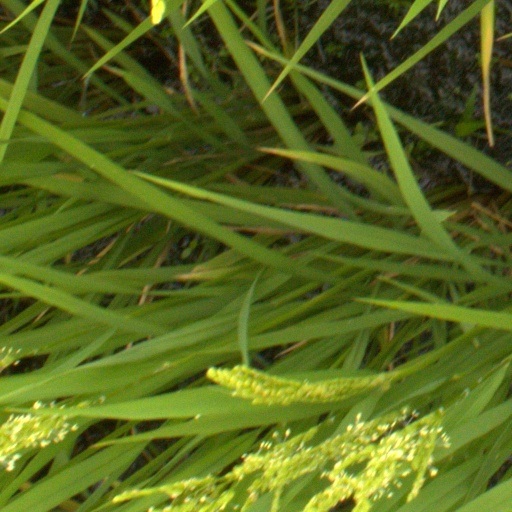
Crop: rice